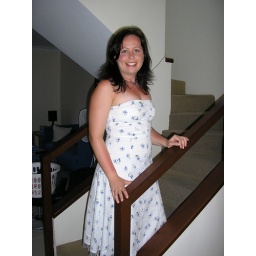
Ella in Perth in her pretty white dress